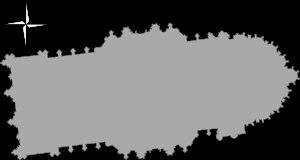
La cathédrale Sainte-Croix est une cathédrale catholique romaine de type gothique située à Orléans dans le département du Loiret et la région Centre-Val de Loire. Elle est le siège épiscopal du diocèse d'Orléans. La cathédrale est dédiée à la Sainte Croix.